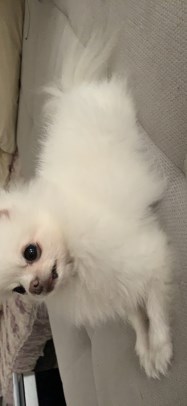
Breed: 1936-n000005-Pomeranian